Ghostbusters (role-playing game)

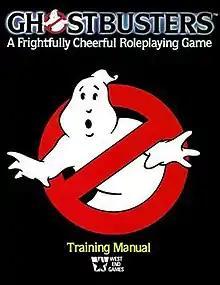
First edition cover

Ghostbusters, subtitled "A Frightfully Cheerful Roleplaying Game", is a comedy role-playing game published by West End Games (WEG) in 1986 that is based on the 1984 film "Ghostbusters".